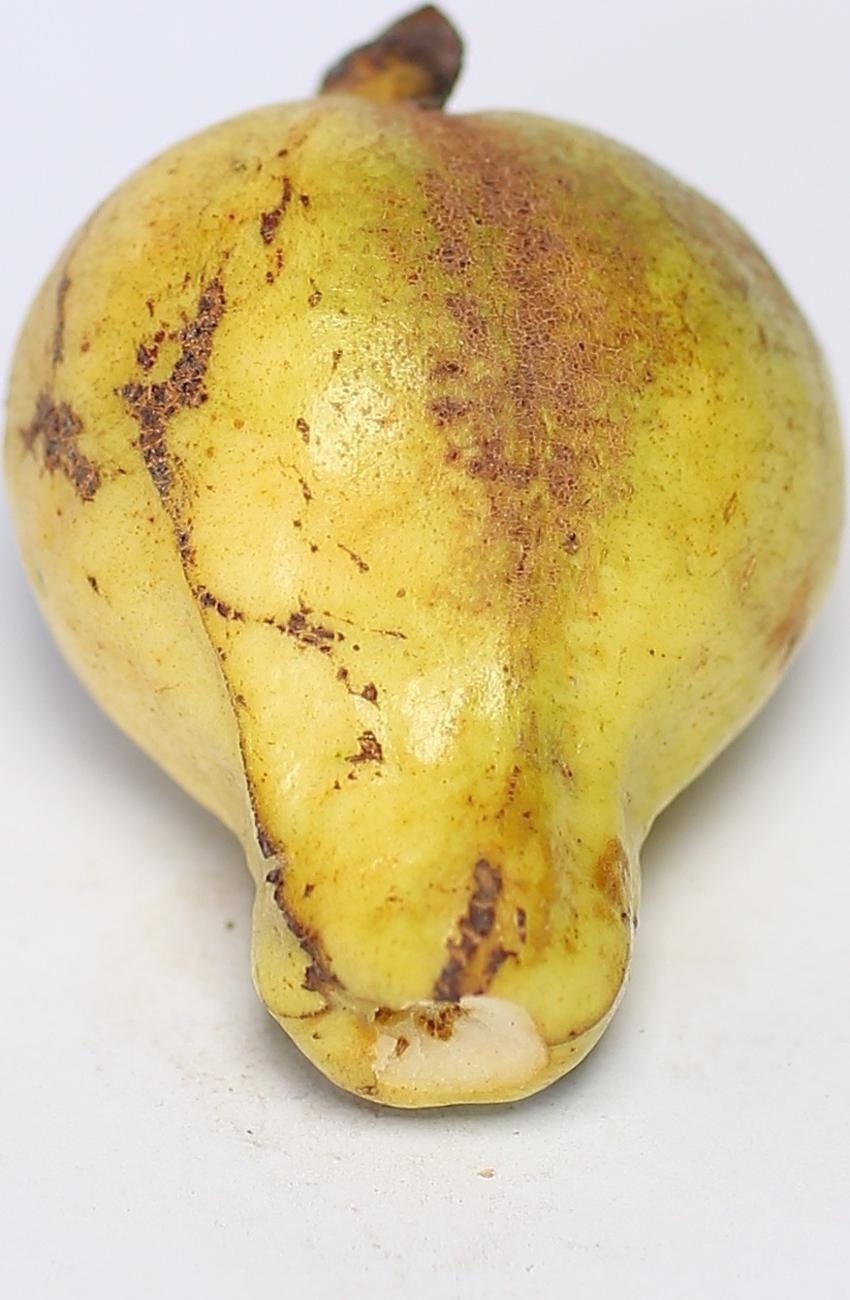
Maturity: ripe
Variety: local-sindhi